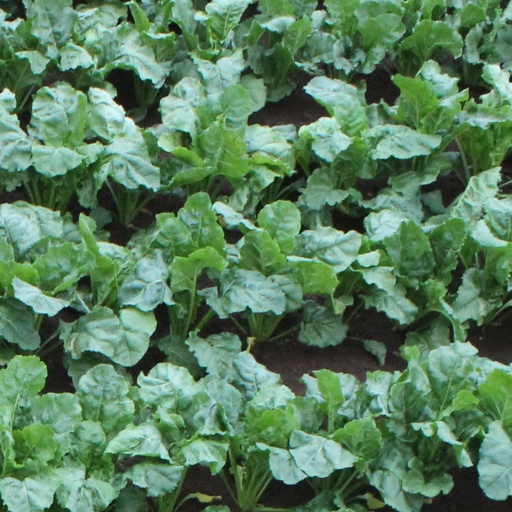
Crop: sugar beet